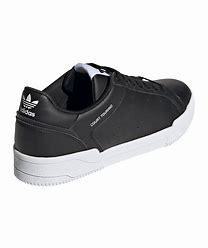
Brand: Adidas
Model: Court Tourino